WMBQ-CD

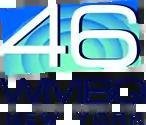
Former logo as WMBQ-CD

The call sign was changed to WMBQ-CD on April 23, 2012, when the station completed its digital transition. Long-form infomercial programming was added full-time; however, later that year, Canal SOI was added after having been removed from WNJU-DT3, which had aired it for a year. The SOI programming ended in 2013, and infomercial programming was once again added back to the subchannel, with just one local program airing, the morning show . This format continued through late December; Biz TV was then added, making WMBQ-CD the first station to air financial programming in the New York City TV market since WBIS aired financial programming from 1996 to 1998.